Darwin, Northern Territory

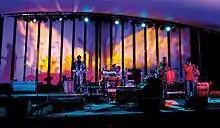
Darwin Festival

Darwin has a tropical savanna climate (Köppen "Aw") with distinct wet and dry seasons, and the average maximum temperature is similar year round. The Australian Building Codes Board classifies it as Climate Zone 1 under the National Construction Code (NCC). Climate zones are a broad classification of climate zones in the NCC ranging from one to eight, categorising the different climates of Australia. The sun passes directly overhead in mid-October and mid-February. The dry season runs from about May to September, during which nearly every day is sunny, and afternoon relative humidity averages around 30%. The hottest months are October and November, just before the onset of the main rain season. The temperature is usually below , but the heat index sometimes rises above due to humidity levels. The wet season runs generally between December and March, with a transition towards the dry season in April.